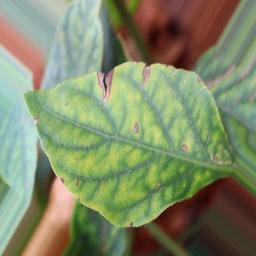
Label: nutritional